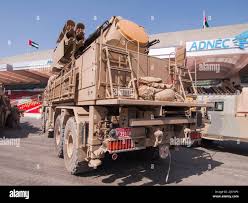
Label: Air Defense